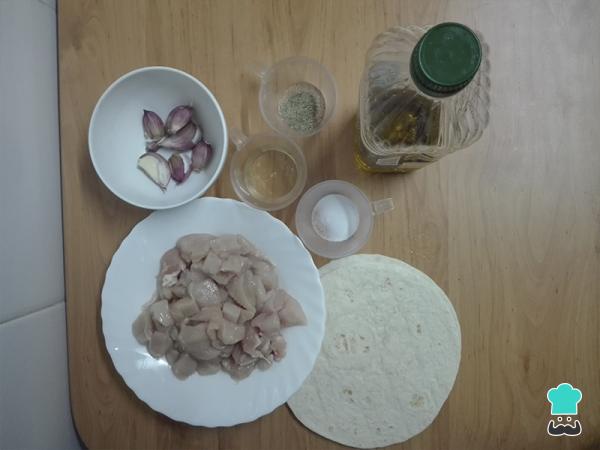
Antes de comenzar con la elaboración de la receta de tacos de pollo al ajillo, alistamos los ingrendientes para una cocina más eficiente.